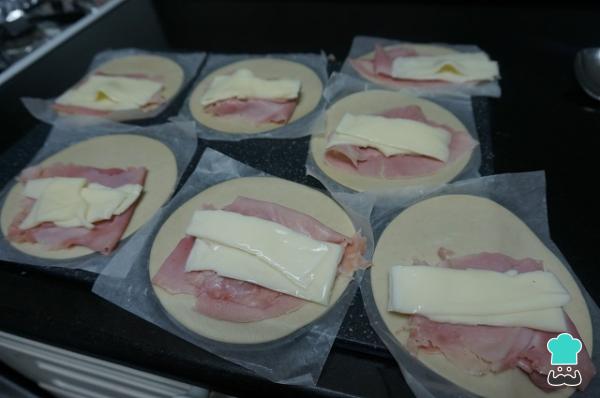
Ahora continuamos con el segundo ingredientes, así que colocamos las lonchas de queso. Para hacer estas empanadillas al horno podéis utilizar cualquier queso, pero que sea cremoso para que se funda bien.